Welcome Acres

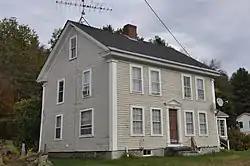

Welcome Acres is a historic house in Goshen, New Hampshire. It is located on the east side of New Hampshire Route 10, about 1/2 mile north of its junction with Brook Road. Built c. 1835, it is one of a cluster of plank-frame houses in the community, and is unusual in that set for being two stories high, and for its unusual construction. The house was listed on the National Register of Historic Places in 1985.